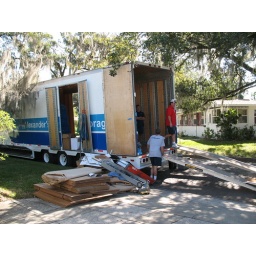
preping to get jon's car in truck